El Puerto de Santa María

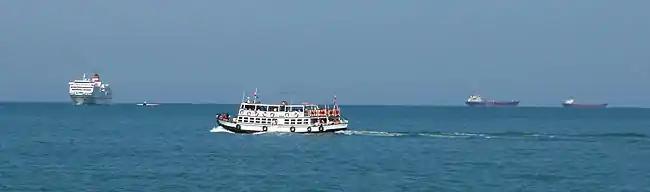
Panoramic view of the old ferry sailing across the Bay of Cádiz

Bullfighting is still enjoyed during the Feria season during the month of August, and during the "Feria de la Primavera" (Spring Fair) in early May. This Feria is dedicated to sherry wine and 180,000 half bottles are drunk in 4 days. There are several "bodegas" (wineries) in the town centre, all of which can be visited by the public. The most famous bodegas in El Puerto are Osborne and Terry both of which export sherry and brandy worldwide. In the cellars of El Puerto, the dry, pale sherry known as Fino is produced using the traditional method called solera. This method produces Fino, the sweet Muscatel, Amontillado and the older Oloroso.